Jewish English Bible translations

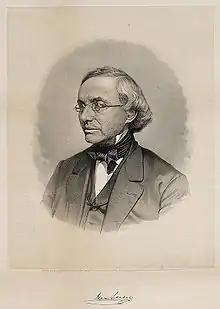
Isaac Leeser

The first American Jewish English translation of the Torah, and subsequently of the entire "Tanakh", was the 19th century effort by Isaac Leeser. Leeser began with a five-volume, bilingual Hebrew–English edition of the Torah and "haftarot", "The Law of God" (Philadelphia, 1845). His translation of the entire Bible into English was completed as "The Twenty-four books of the Holy Scriptures" in 1853 (commonly called "The Leeser Bible"). In 1857 he re-issued it in a second (folio-size) edition, with abridged notes.